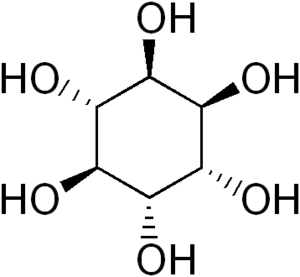
Le D-chiro-inositol, souvent abrégé DCI, est un composé chimique de formule C₆H₁₂O₆ ; c'est l'un des stéréoisomères de l'inositol.